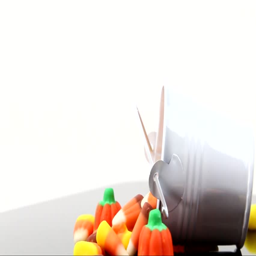
rotating candy in a container